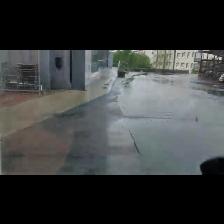
Label: NonHuman